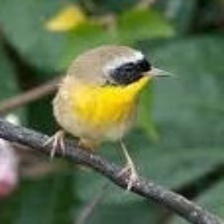
Species: ALTAMIRA YELLOWTHROAT
Scientific name: GEOTHLYPIS FLAVOVELATA